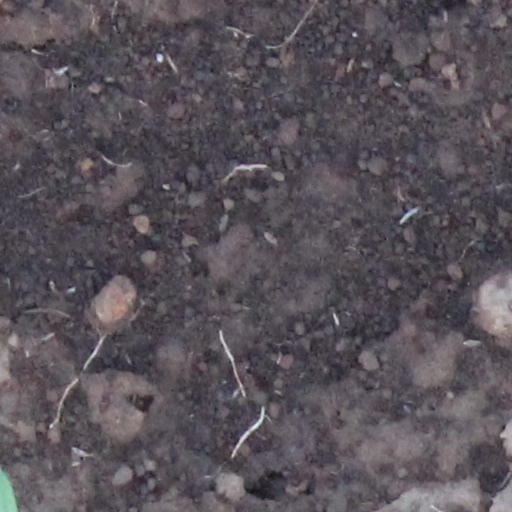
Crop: wheat